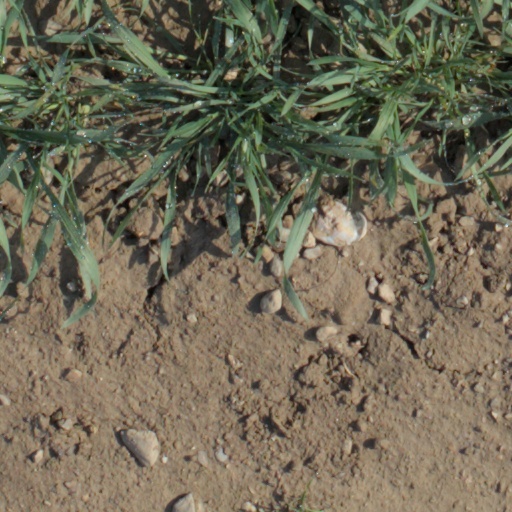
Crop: wheat